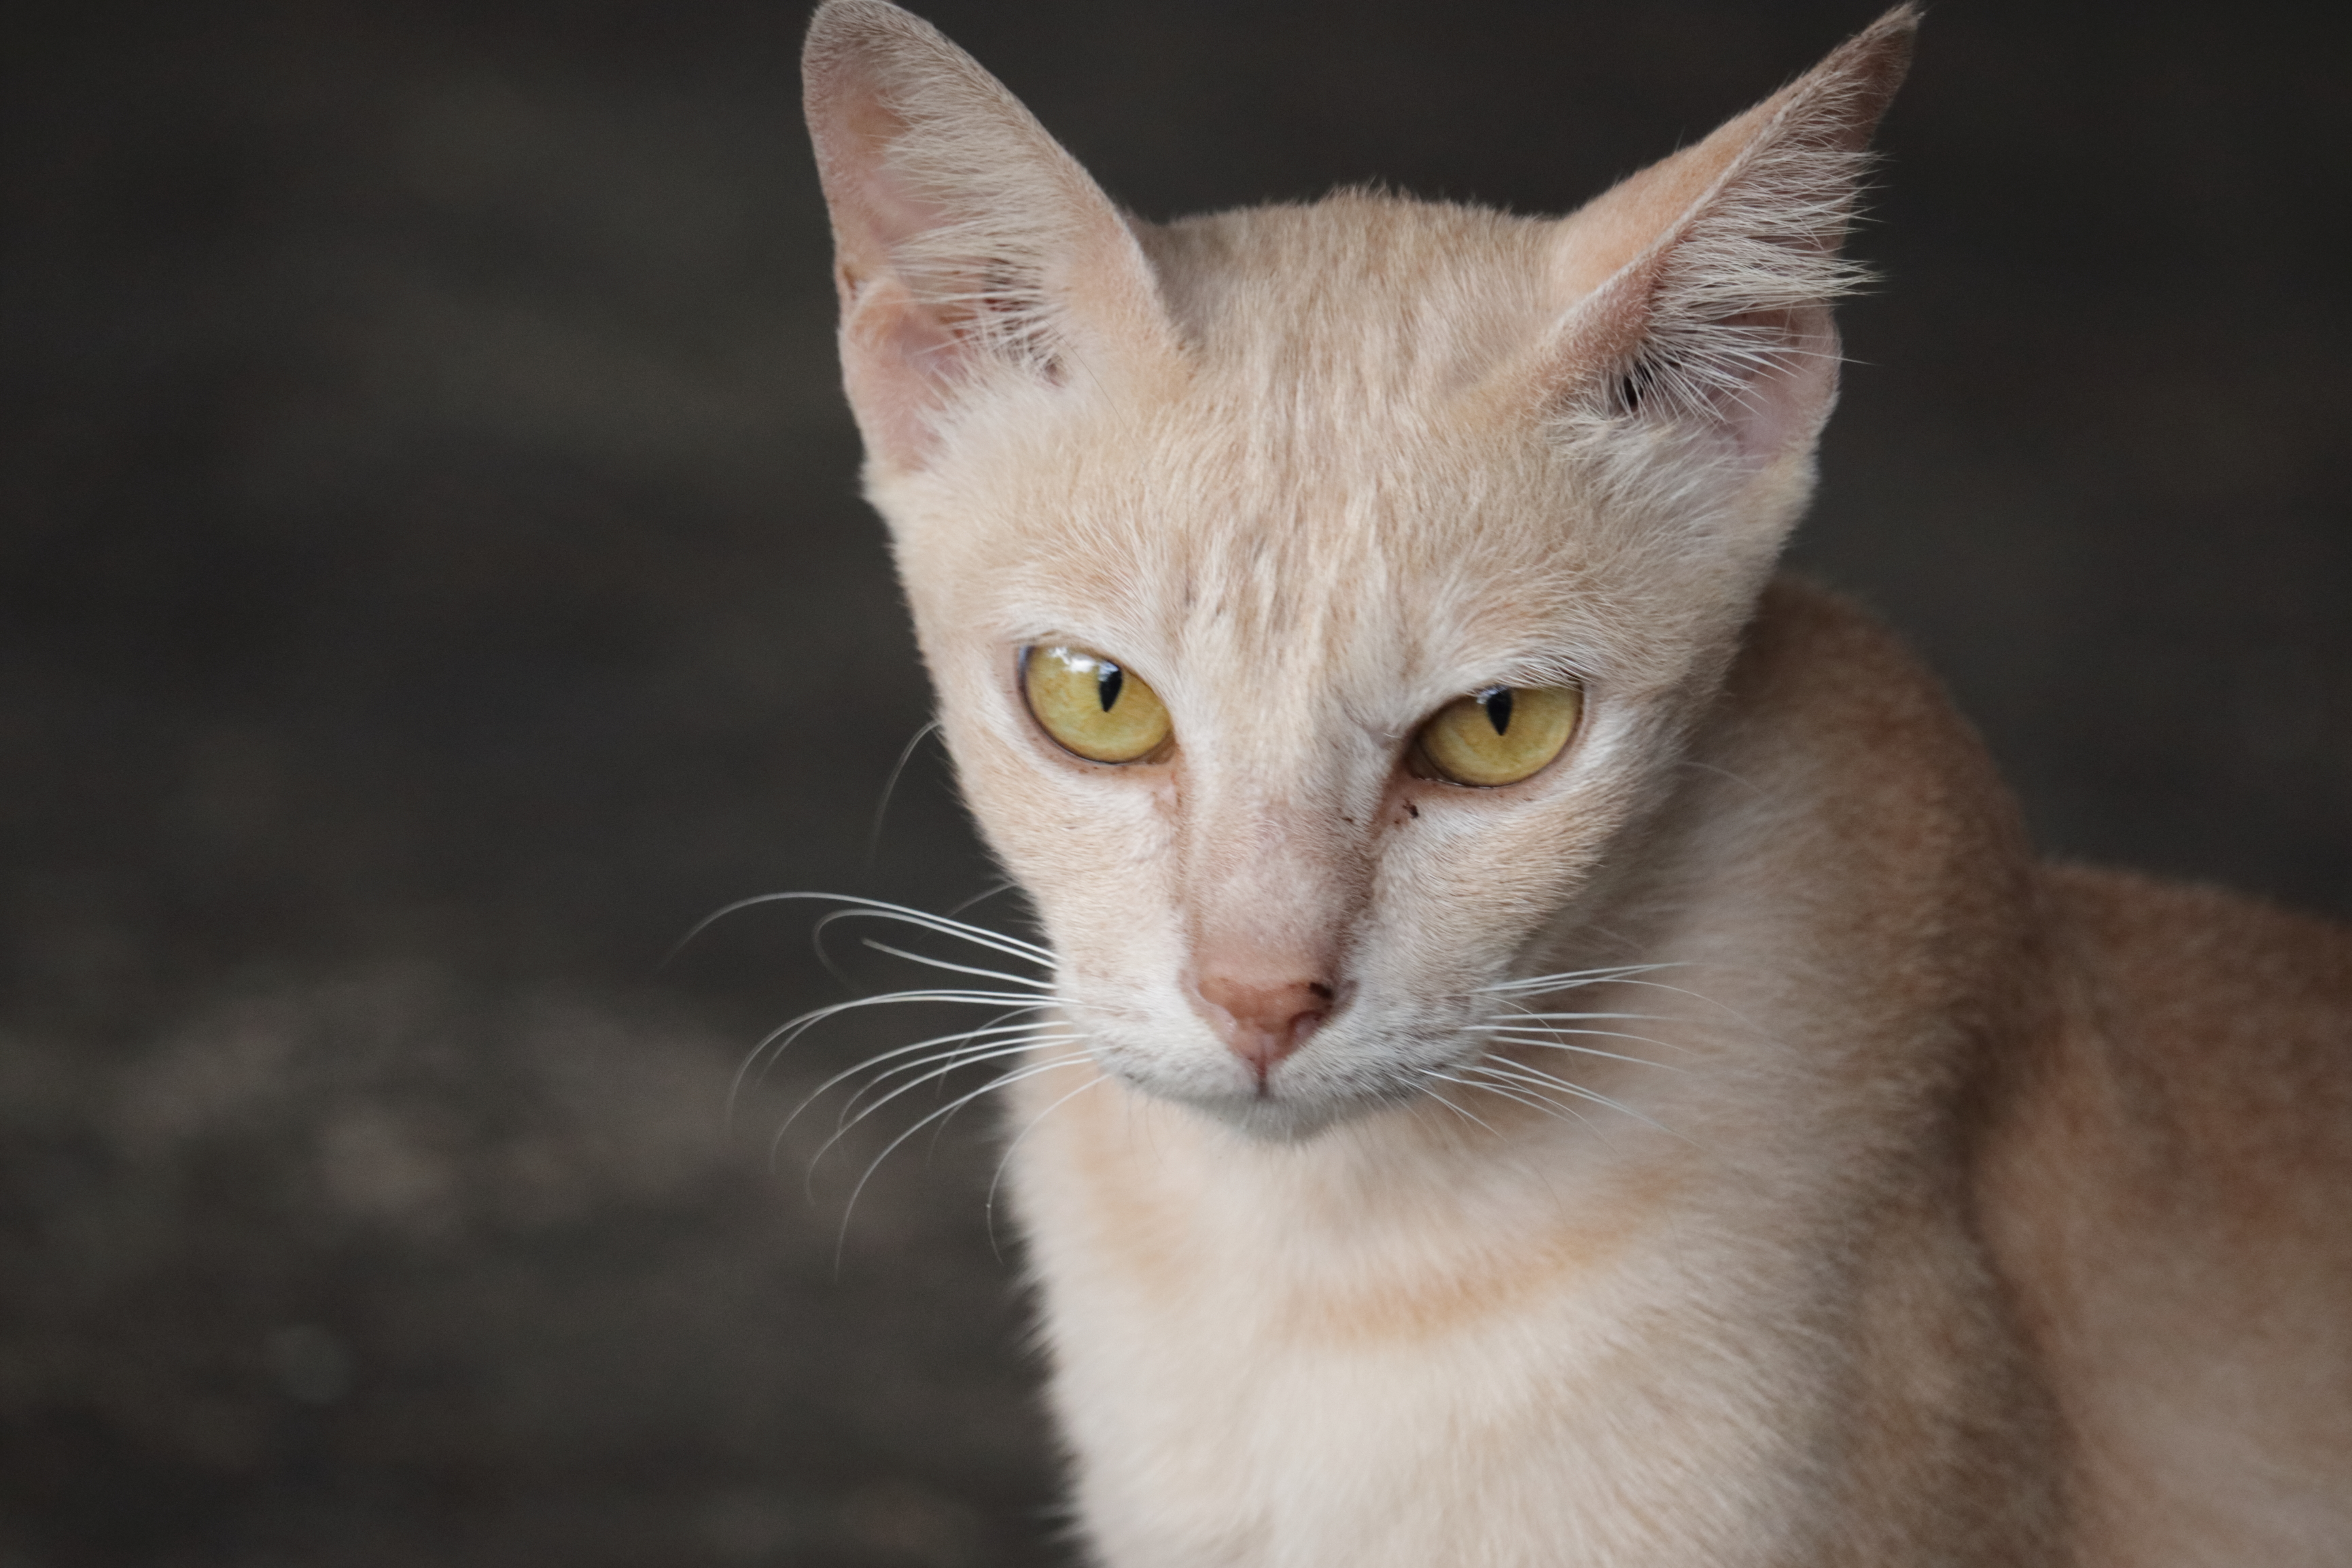
cat, pet, animal, mammal, vertebrate, small to medium sized cats, whiskers, felidae, carnivore, eye, javanese, burmilla, snout, oriental longhair, wildlife, burmese, Arabian mau, singapura, asian, domestic short haired cat, fawn, kitten, aegean cat